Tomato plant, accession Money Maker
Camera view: vertical (180 deg); turntable rotation: 270 degrees
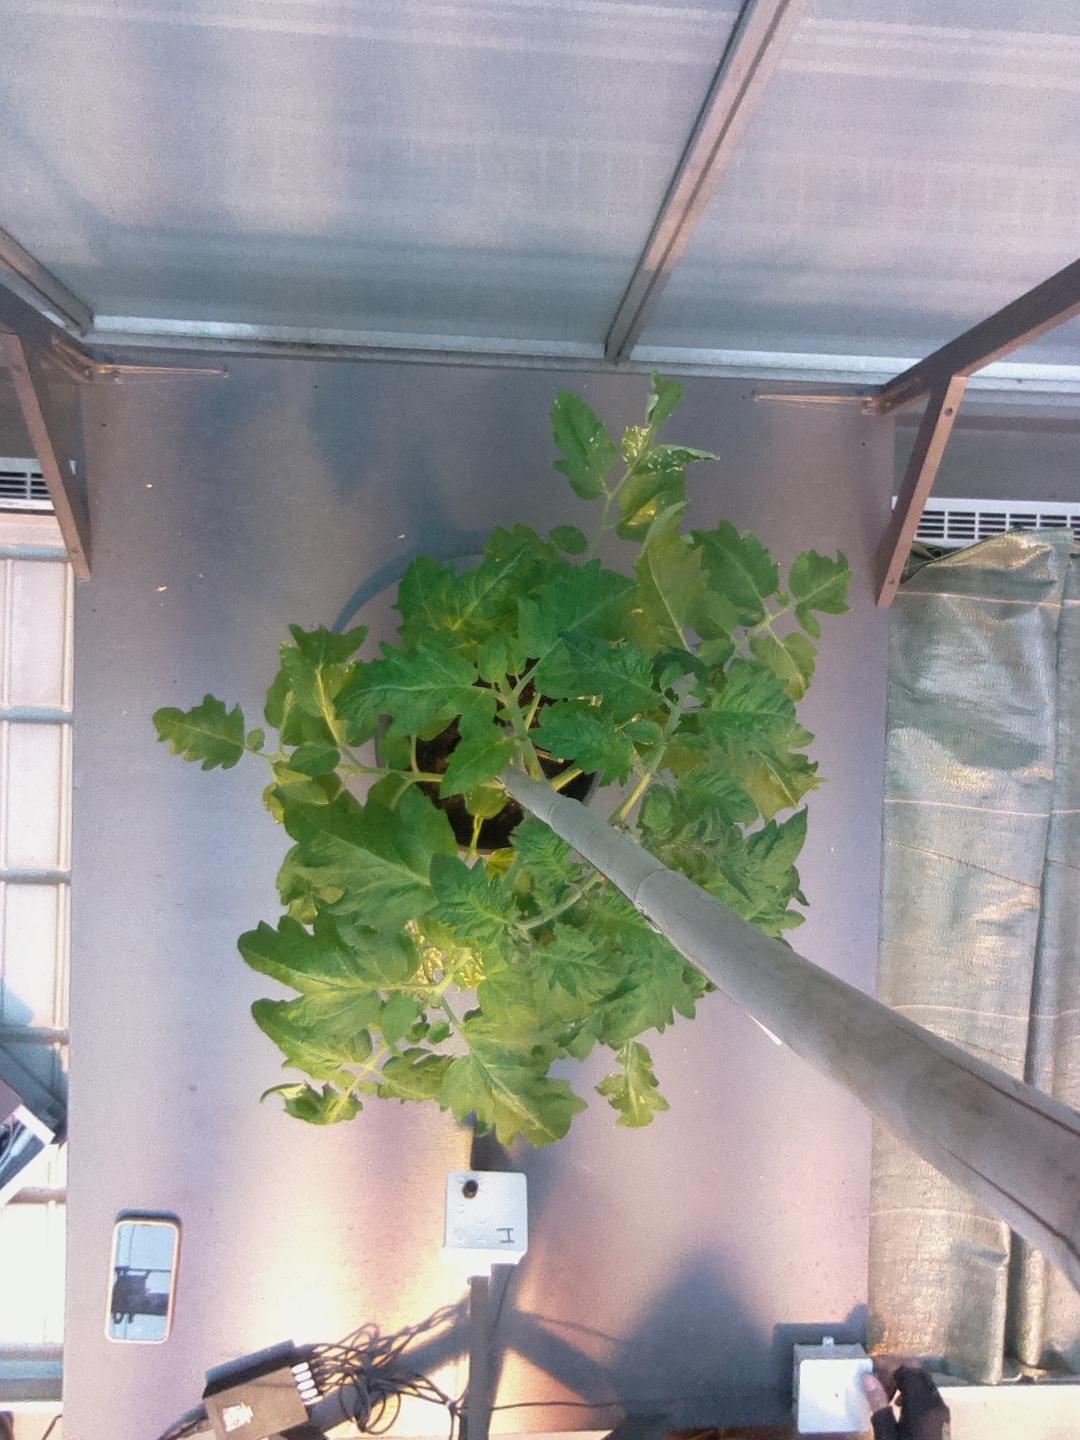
BBCH growth stage 55: 5 inflorescences visible